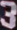
Number: 3